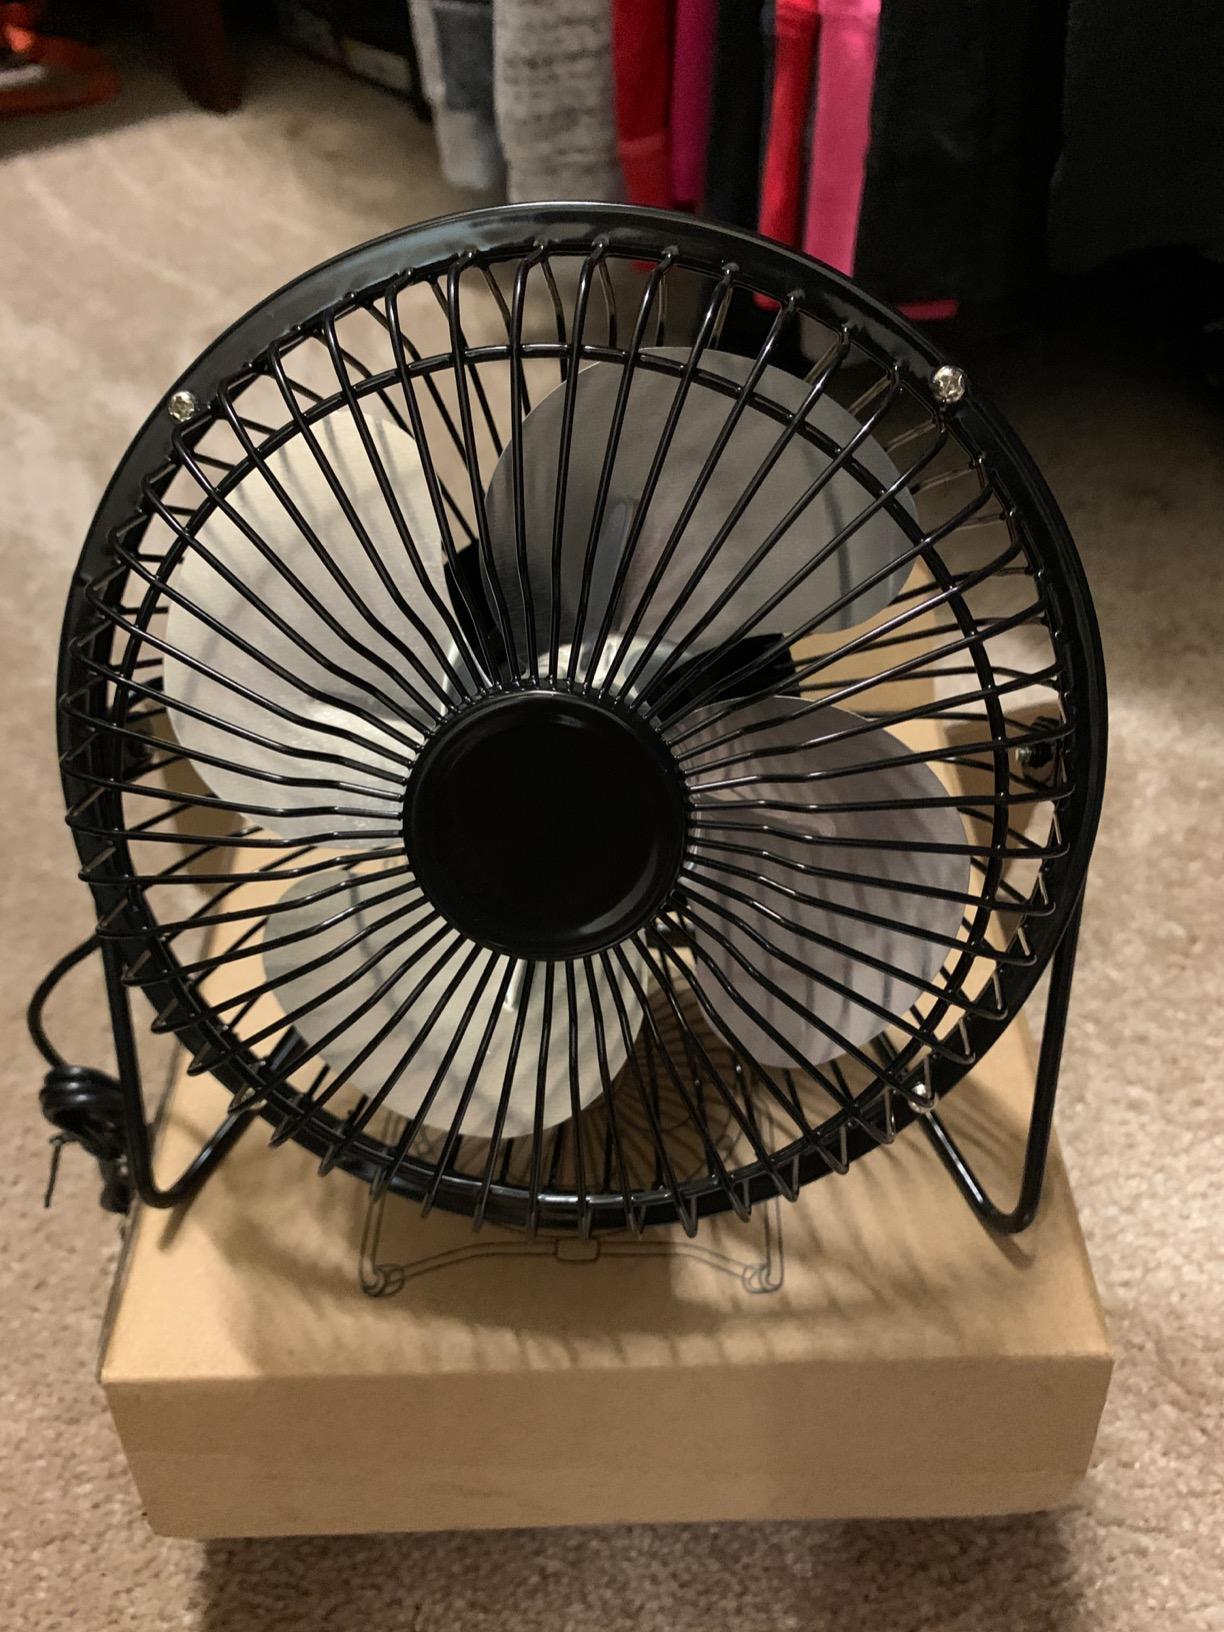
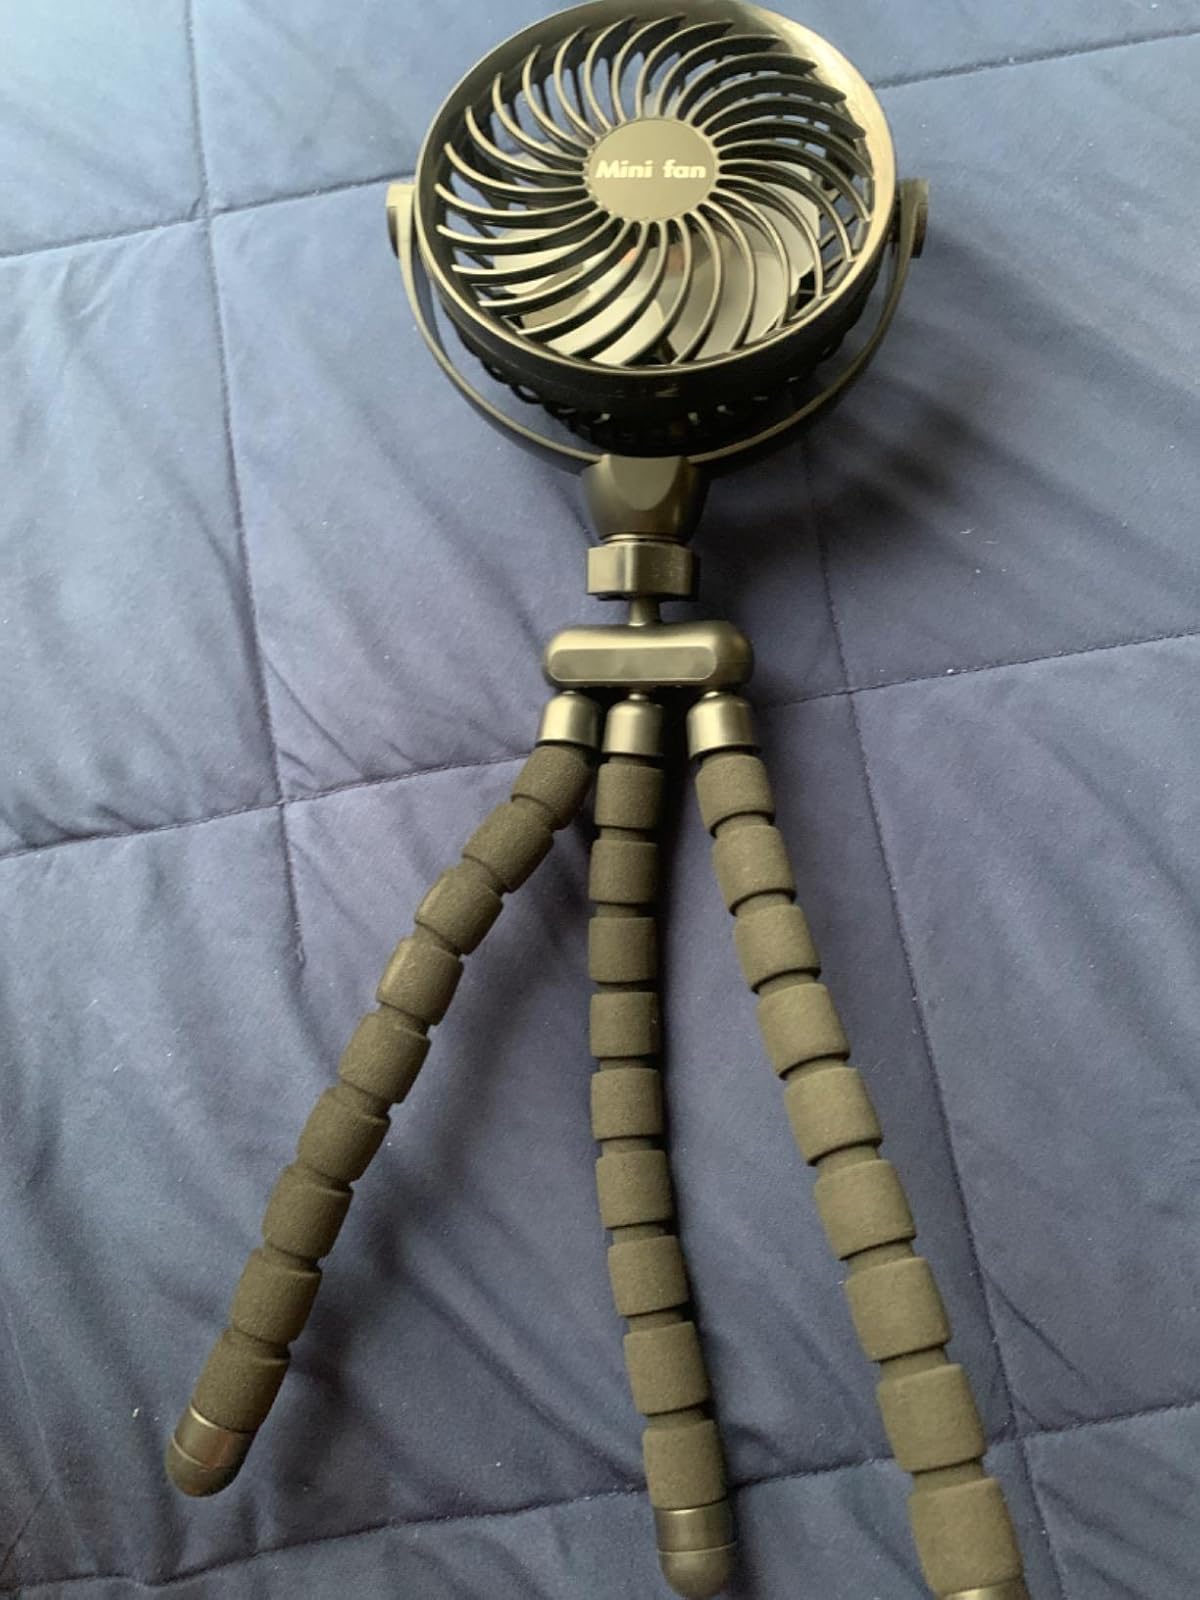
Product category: fan
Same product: no